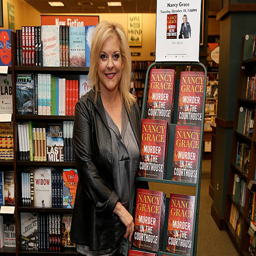
lawyer attends the book signing .